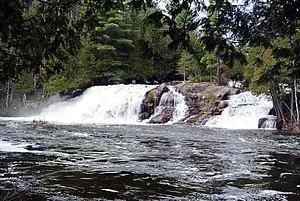
Située sur la rivière Jean-Venne près du lac Chantelle
Chertsey est une municipalité dans la municipalité régionale de comté de Matawinie au Québec située dans la région administrative de Lanaudière.